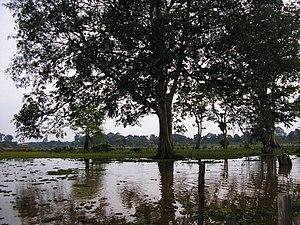
Le Batang Hari est le plus long cours d'eau de l'île de Sumatra en Indonésie. Il prend sa source dans les hautes terres du pays minangkabau dans la province de Sumatra occidental, et coule vers la côte orientale de l'île.
Jambi est une province d'Indonésie située sur la côte est de l'île de Sumatra. Sa superficie est de 53 435 km², et sa population de 2 674 000 d'habitants en 2005. Sa capitale s'appelle également Jambi.